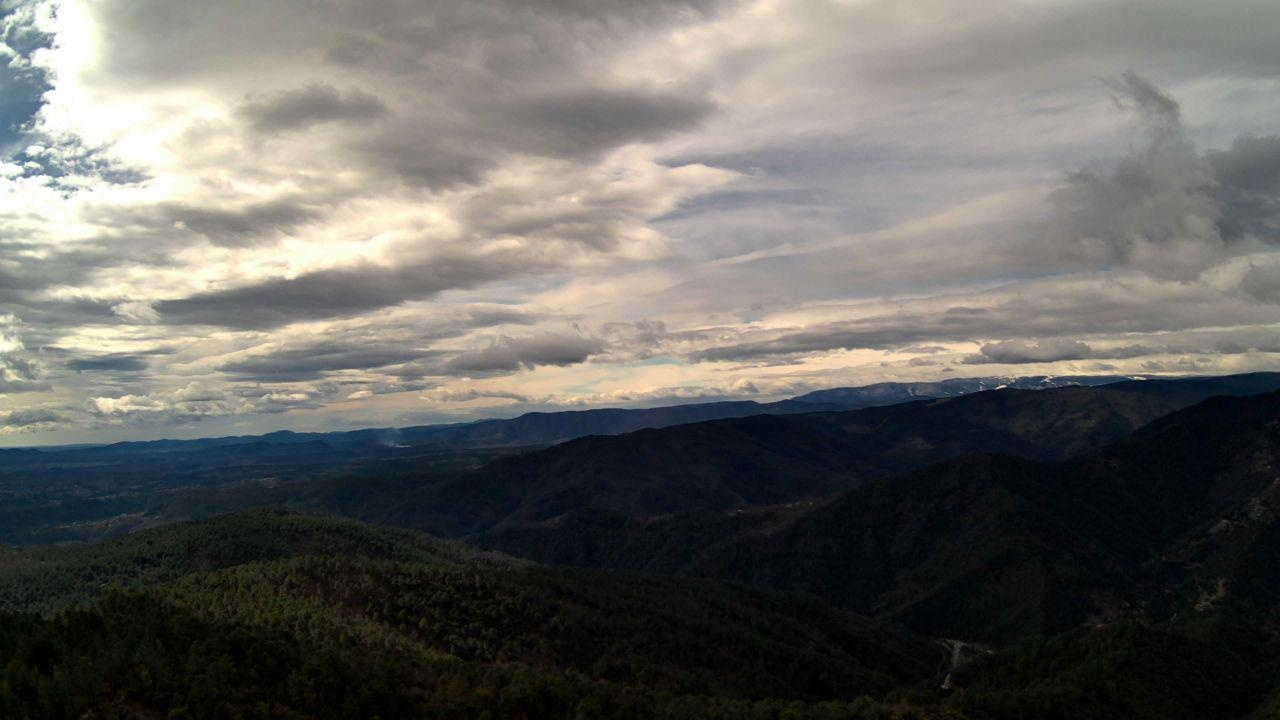
Fire: no
Smoke: yes